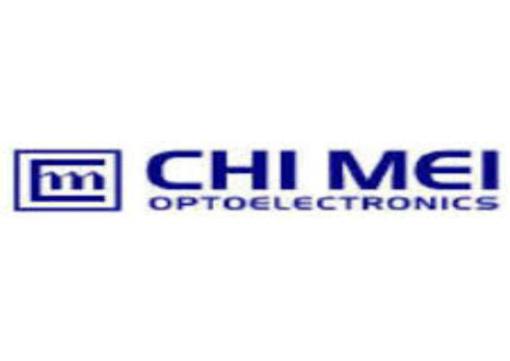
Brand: chimei
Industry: Electronic